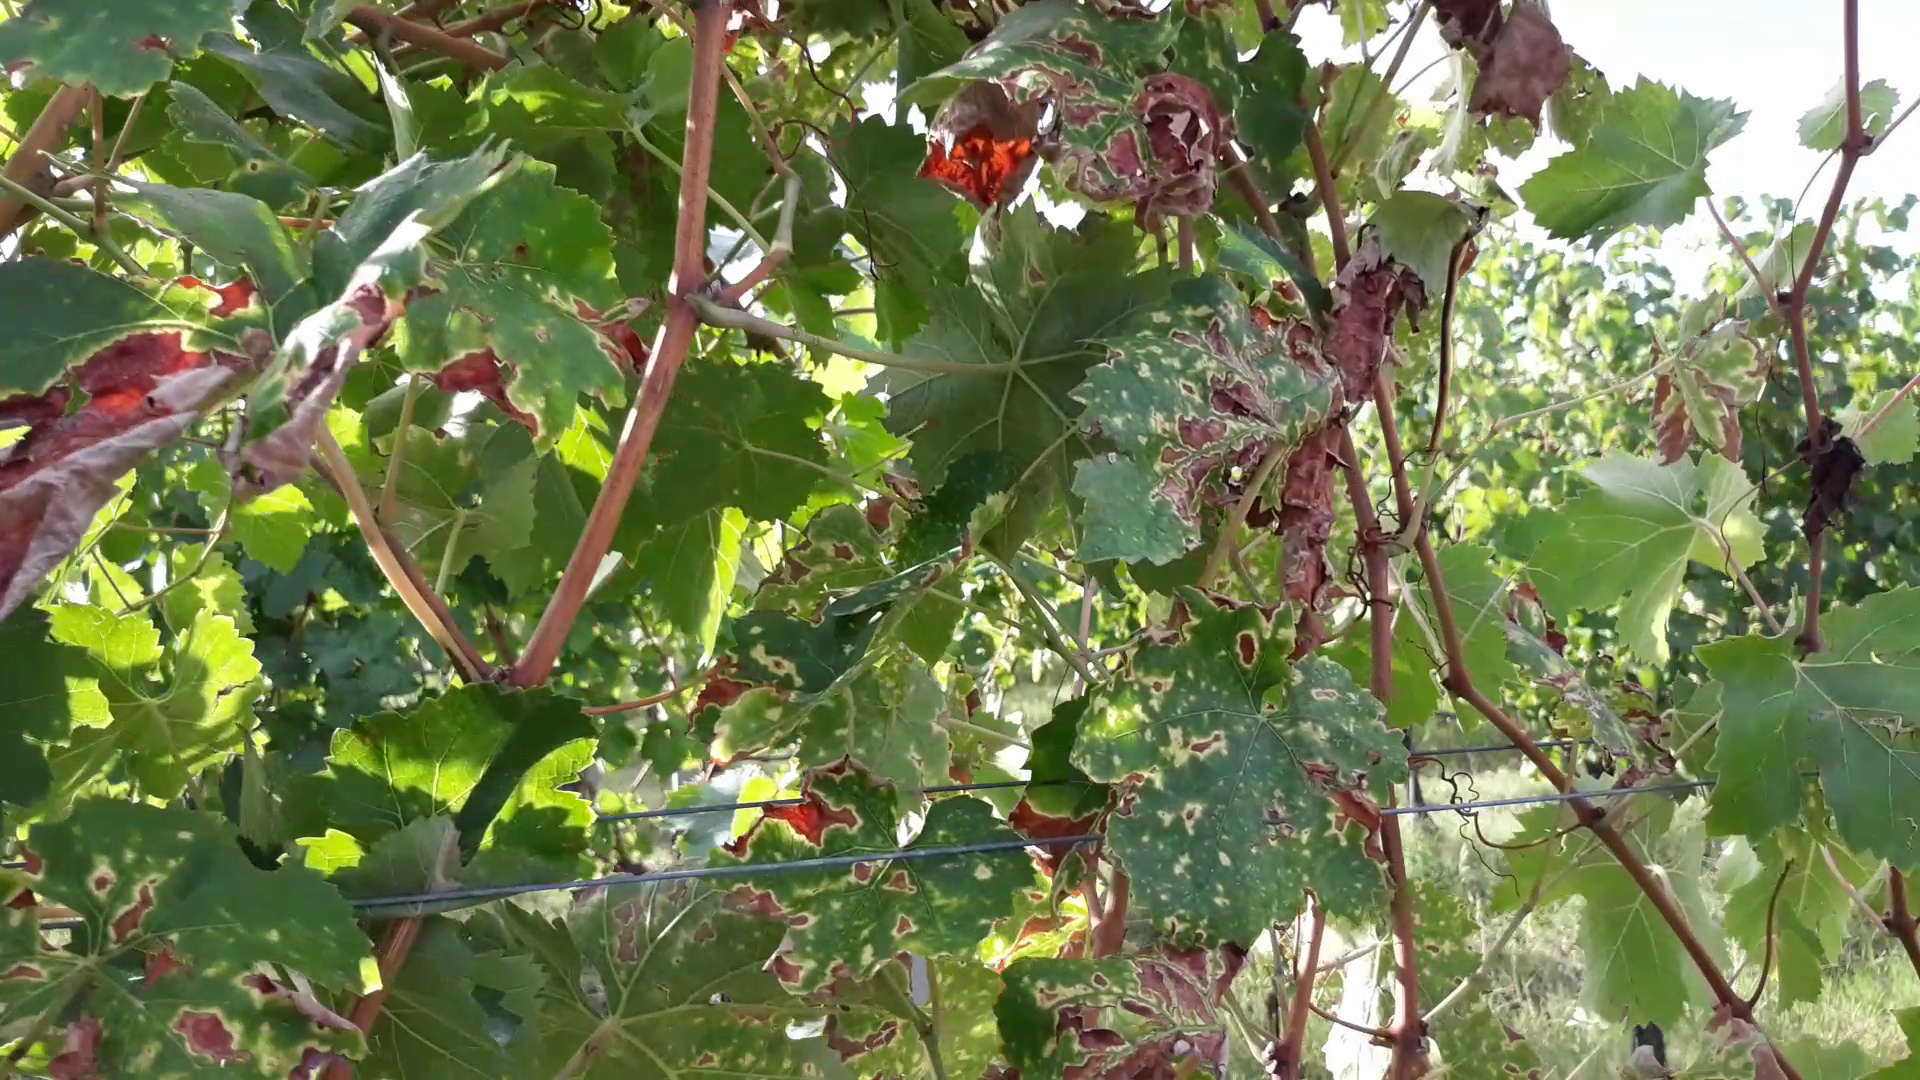
Label: esca